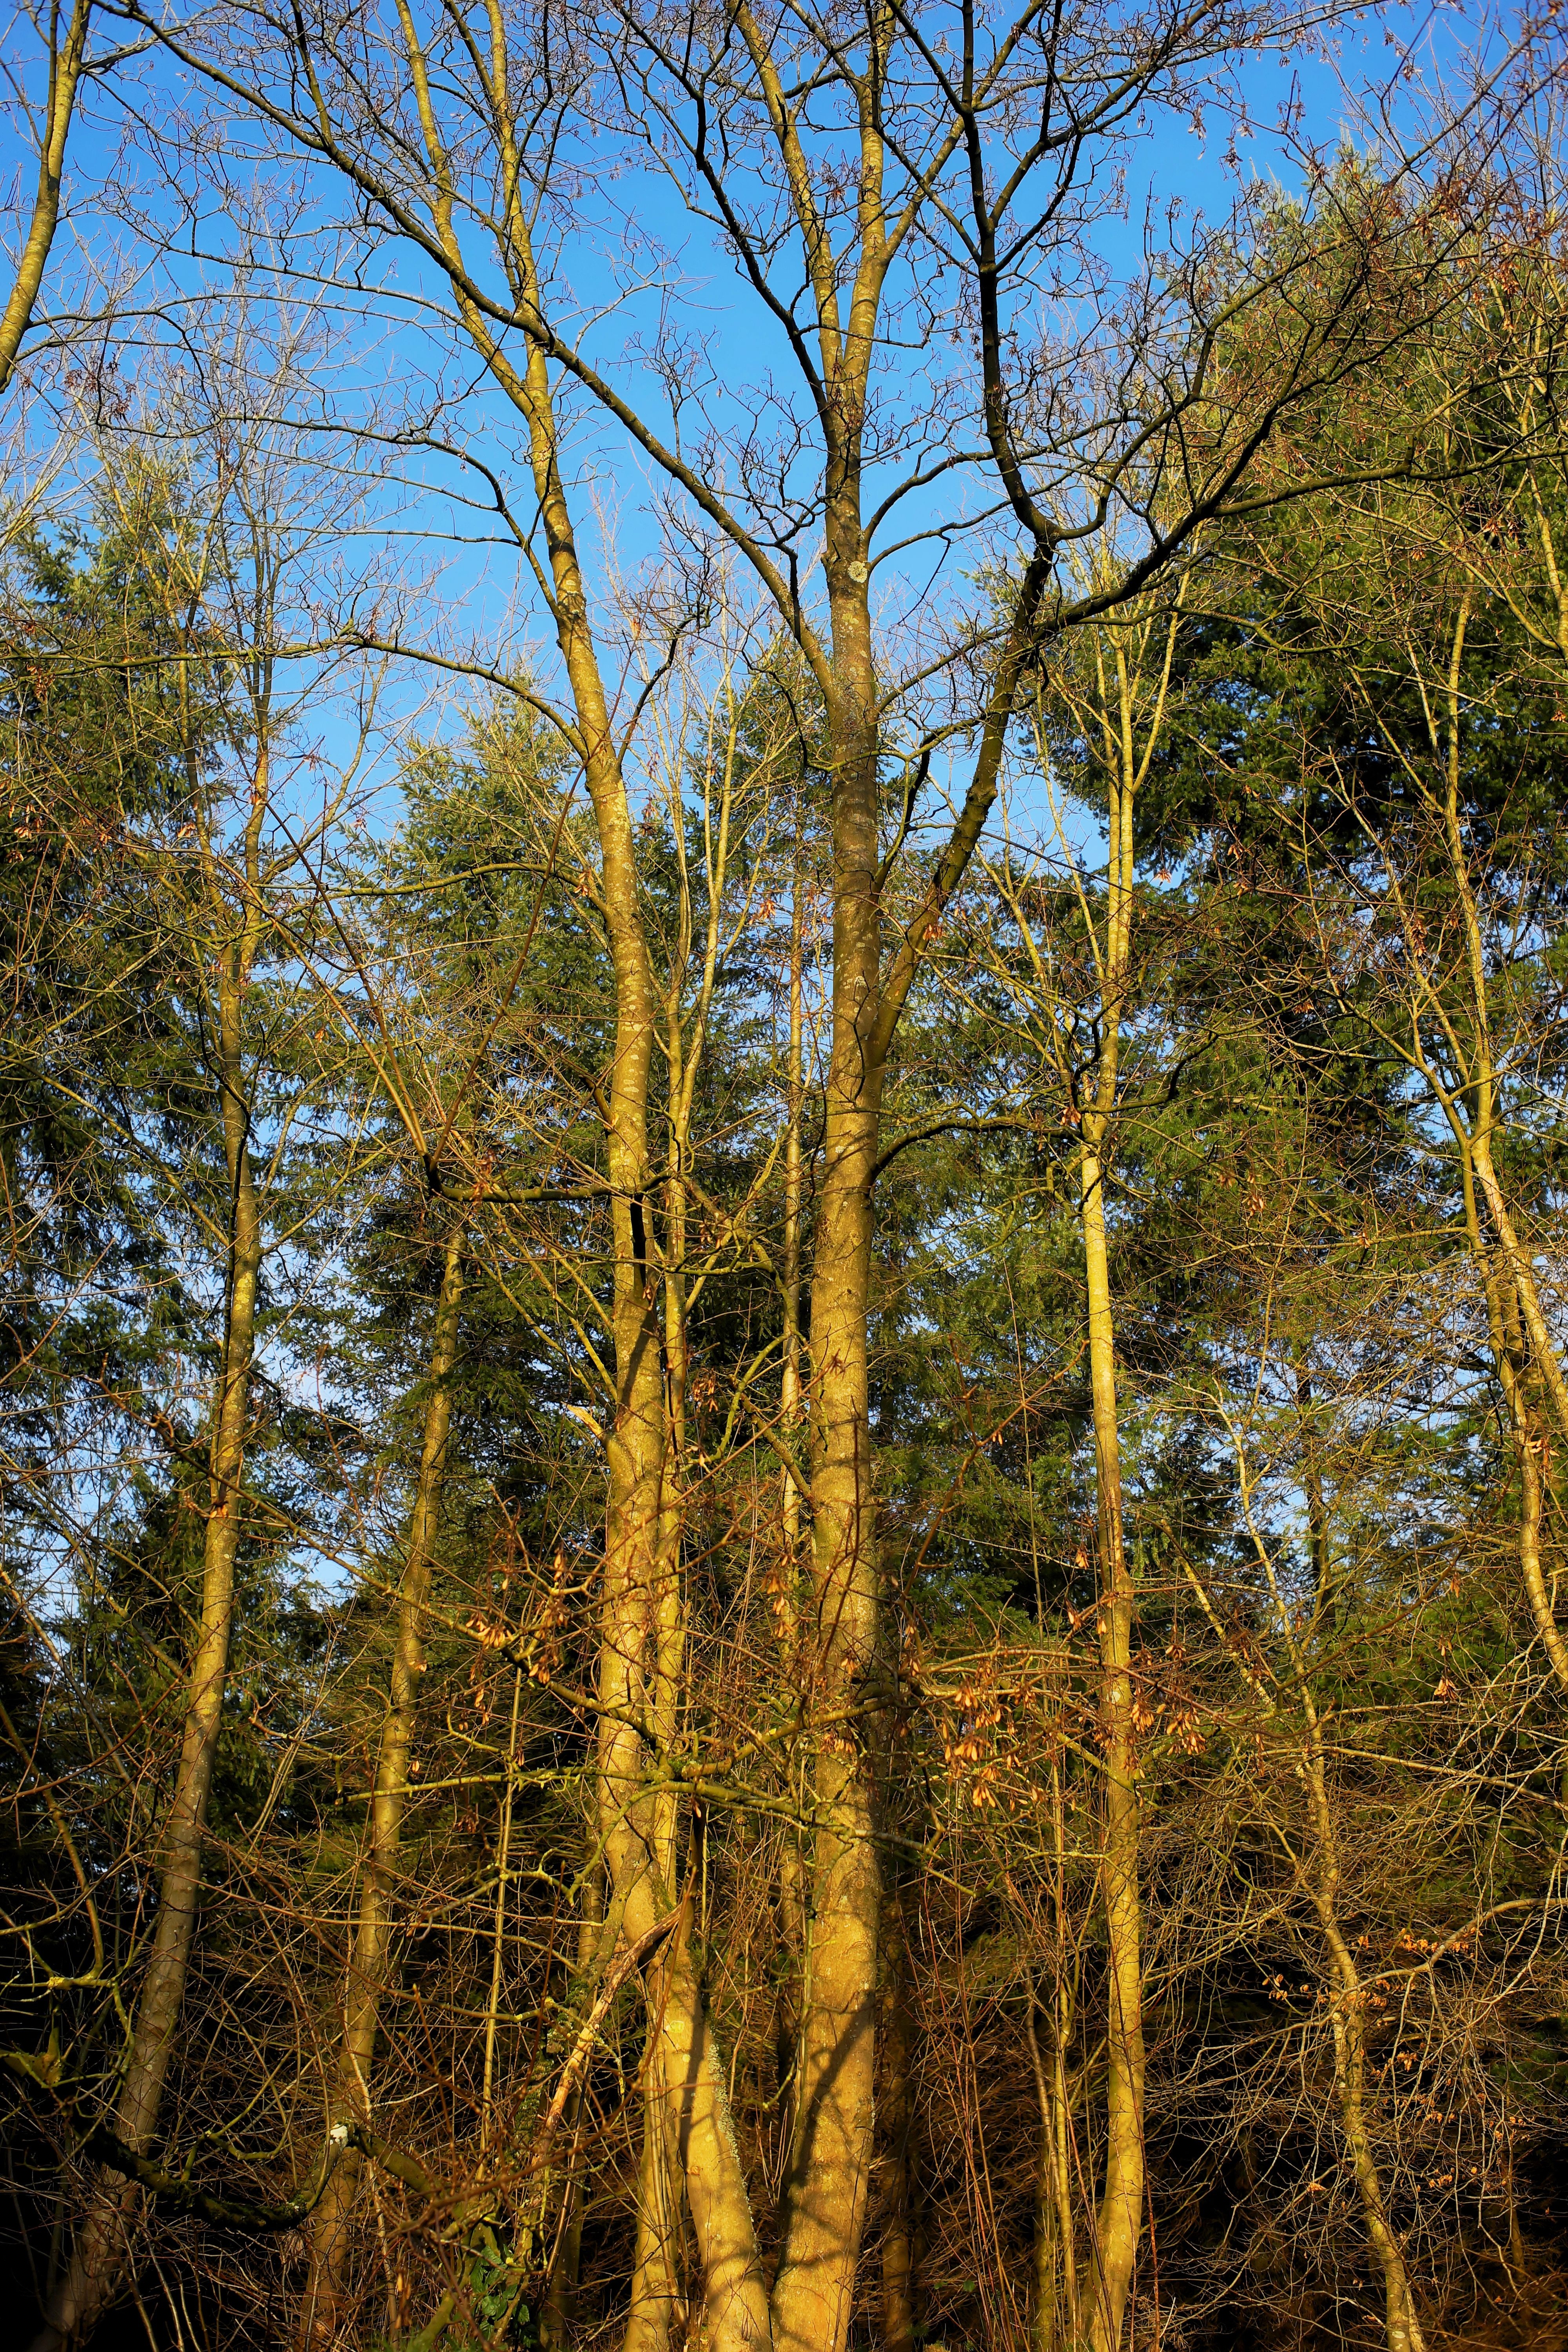
landscape, tree, nature, forest, wilderness, branch, winter, plant, sky, sunlight, leaf, autumn, season, trees, aesthetic, spruce, forests, deciduous, conifers, grove, woodland, habitat, mood, larch, ecosystem, winter sun, january, incidence of light, biome, old growth forest, natural environment, woody plant, temperate broadleaf and mixed forest, temperate coniferous forest, land plant